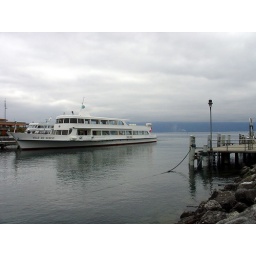
A boat on the Swiss side of the lake at Ouchy/Lausanne on Lake Geneva.France can be seen in the distance on the other side of the lake.